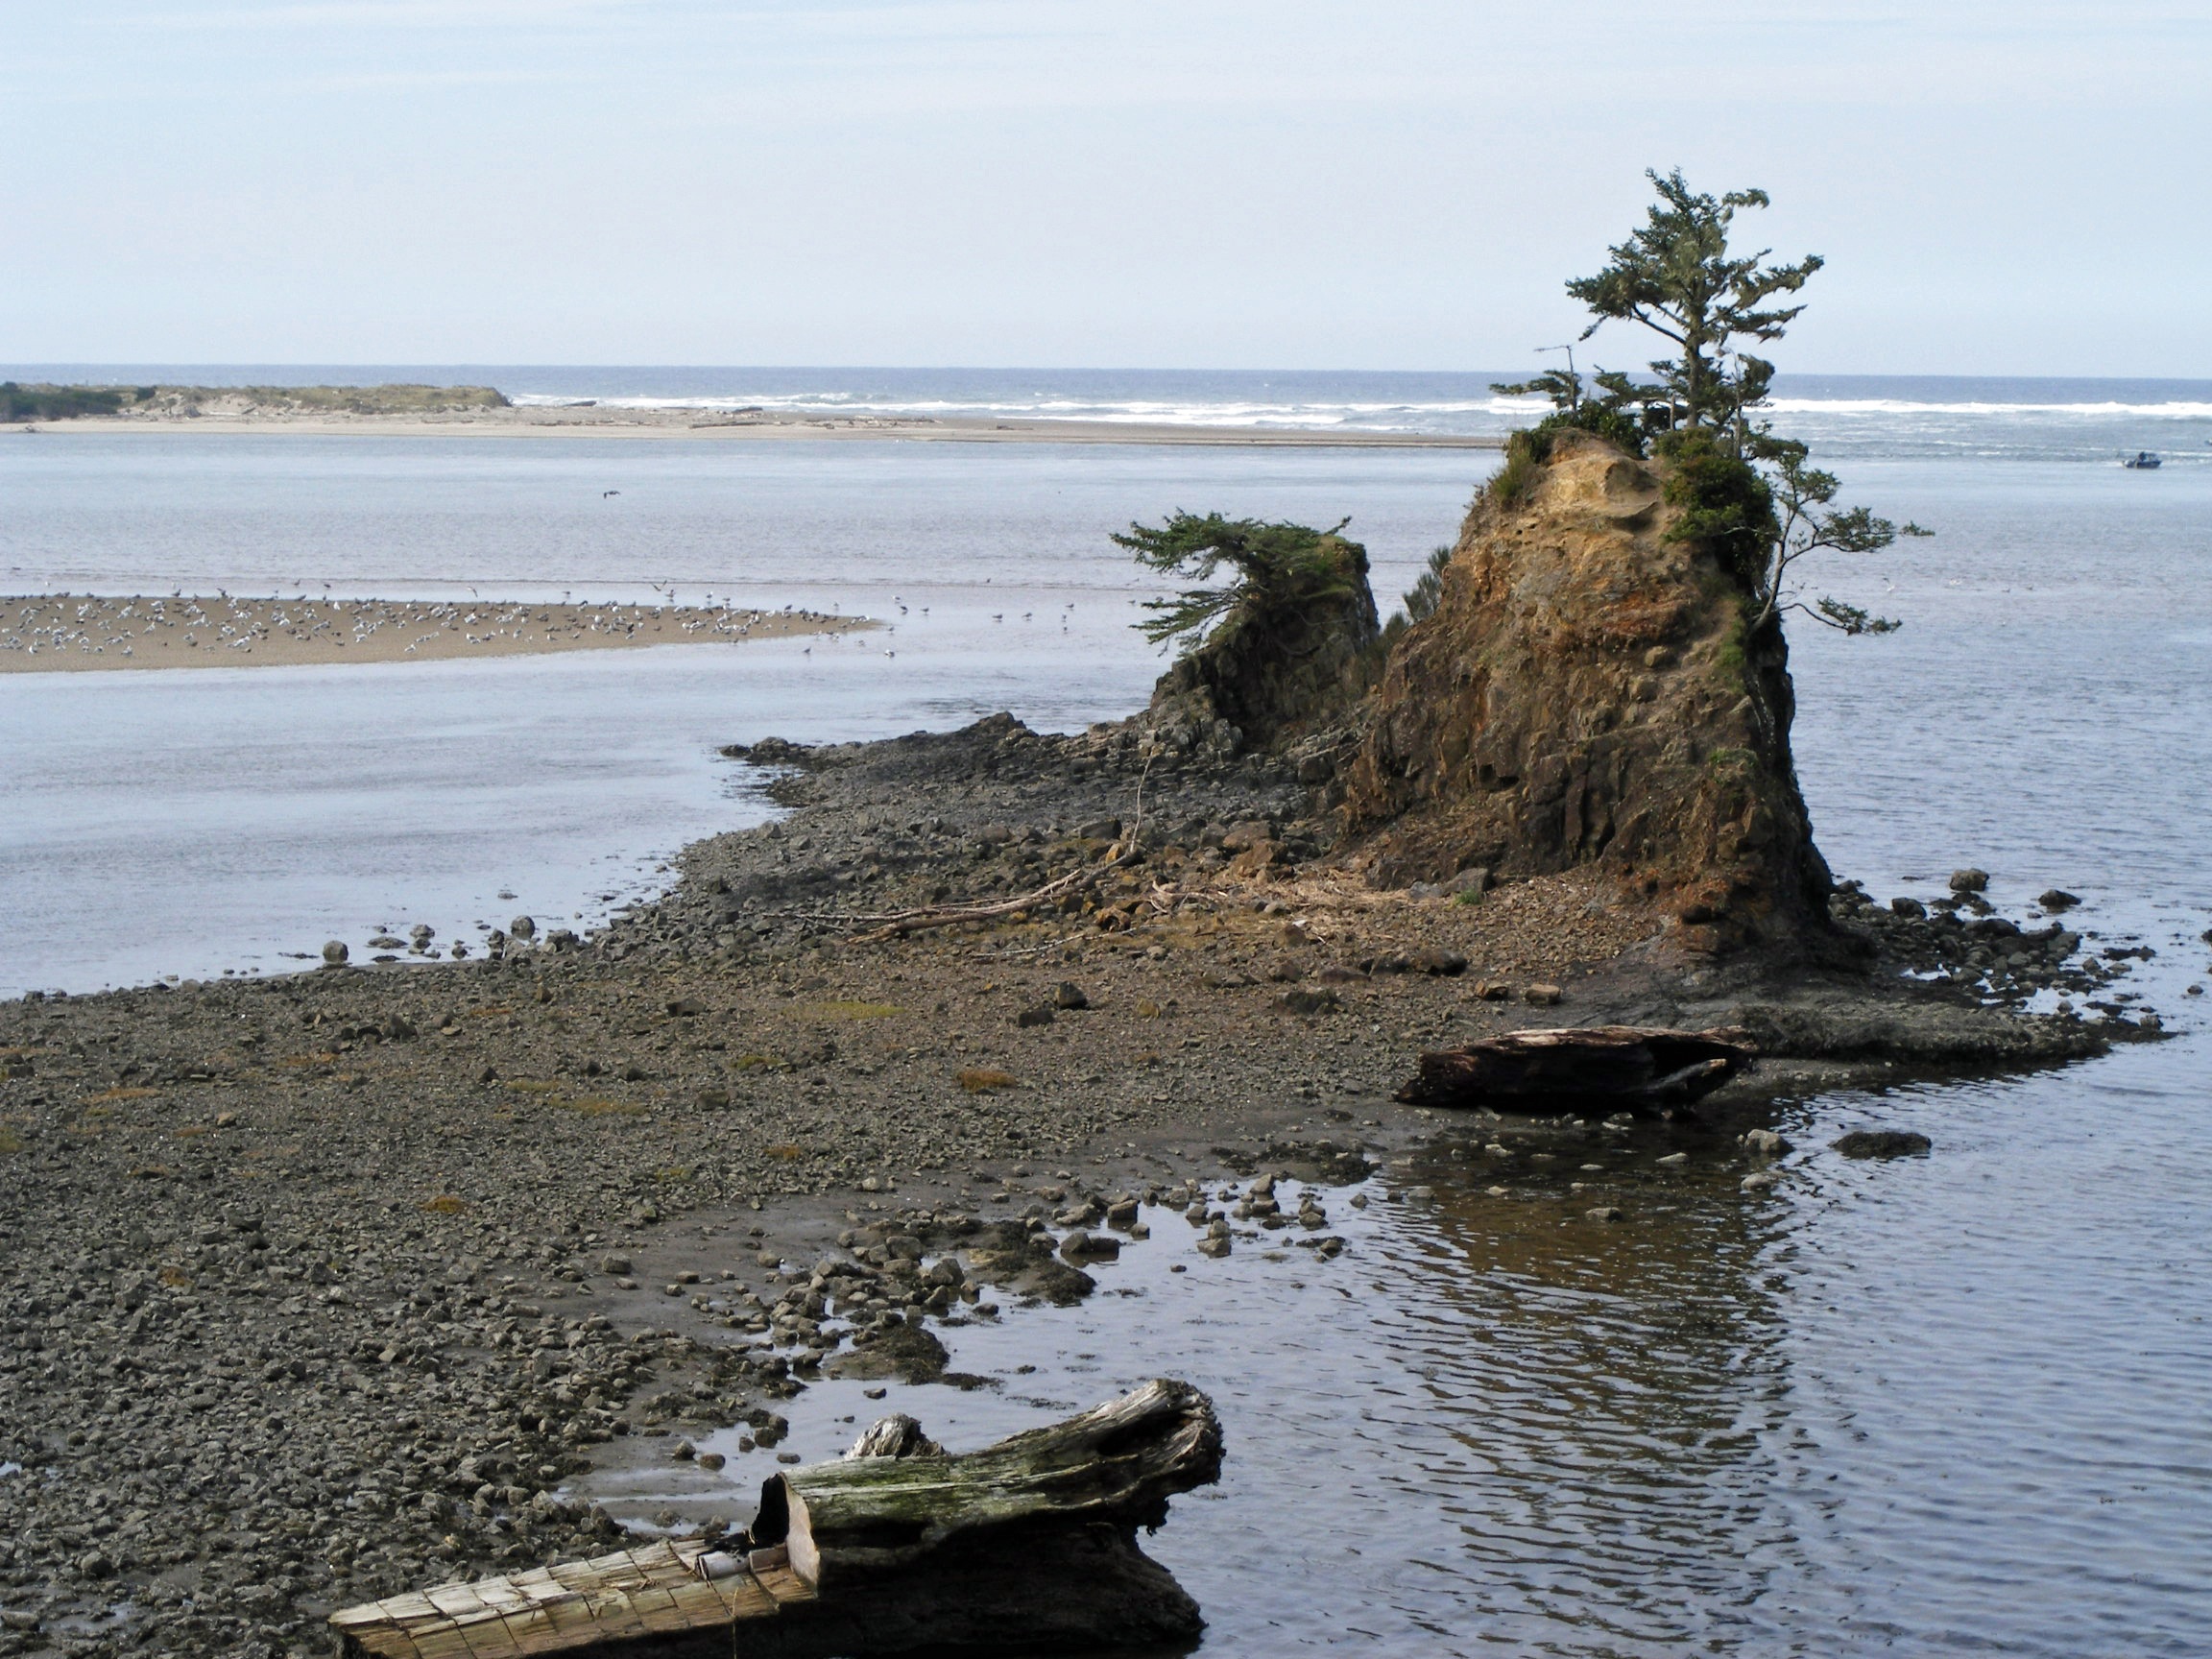
beach, sea, coast, tree, water, rock, ocean, shore, cliff, cove, reflection, tower, peaceful, bay, island, terrain, body of water, pacific, loch, breakwater, cape, oregon, islet, siletz bay, taft